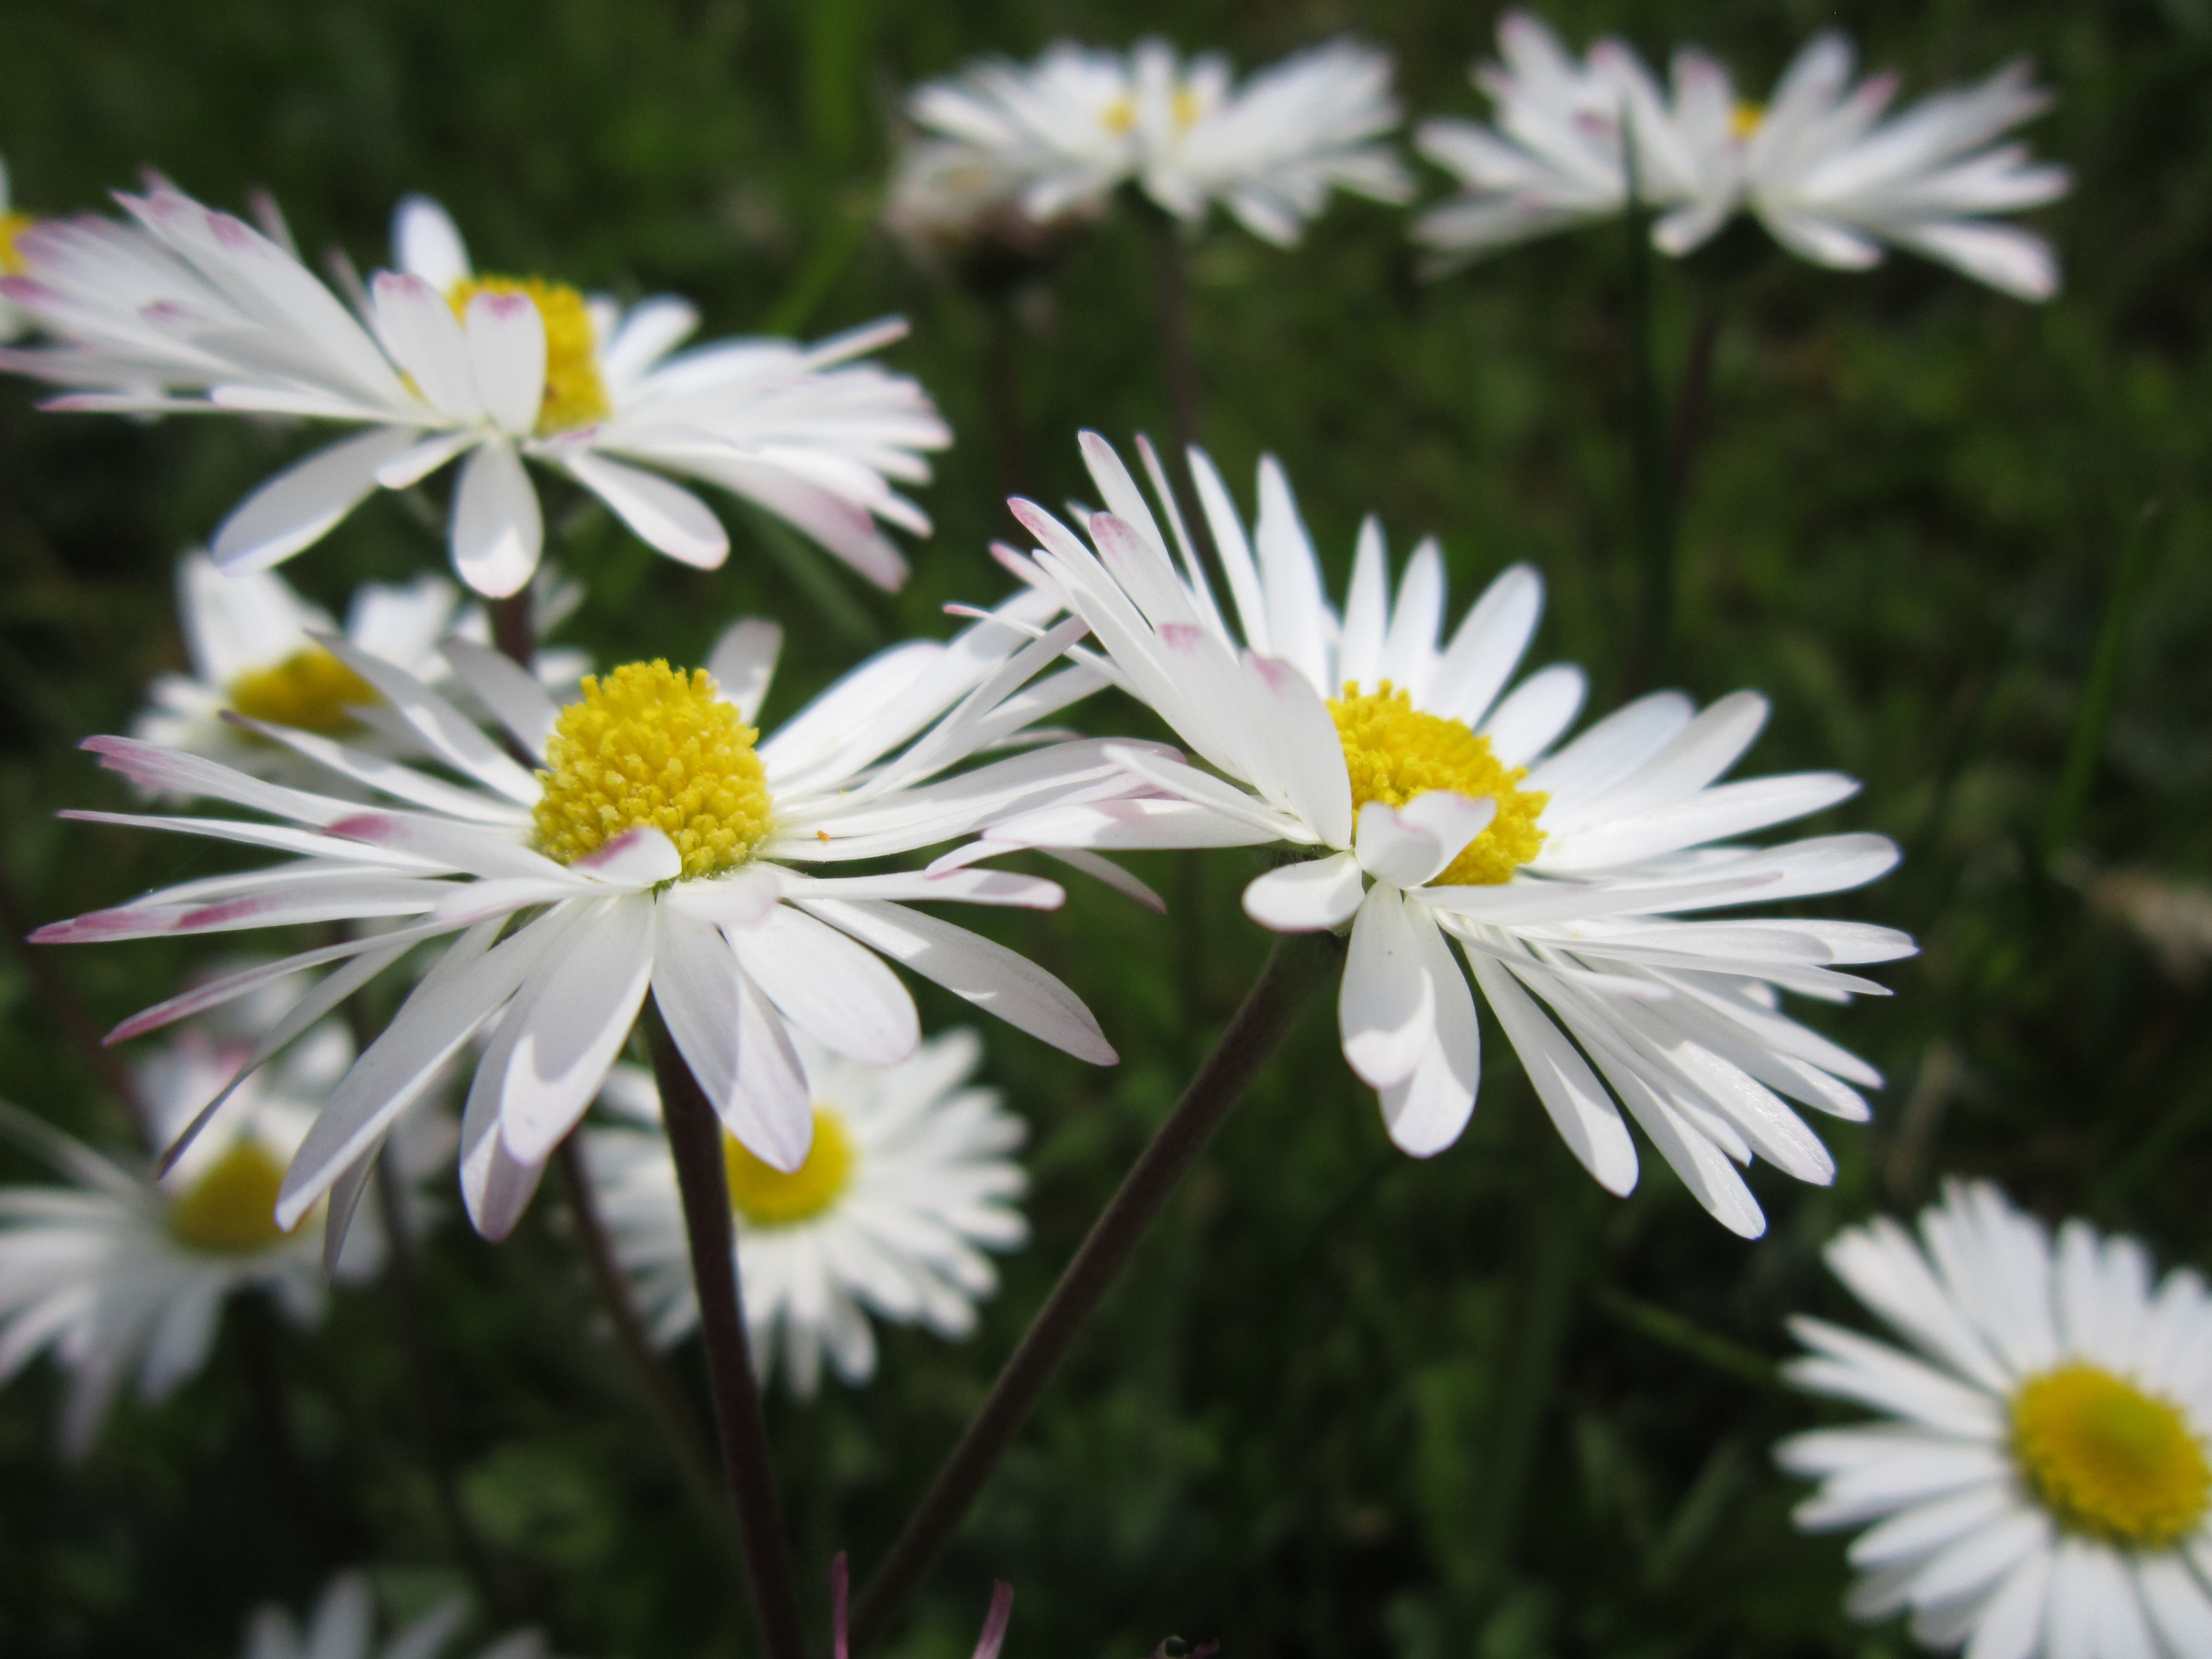
plant, white, meadow, flower, petal, daisy, spring, green, botany, flora, wildflower, flowers, aster, wildflowers, flower meadow, flowering plant, daisy family, oxeye daisy, annual plant, land plant, chamaemelum nobile, marguerite daisy, garden cosmos, chrysanths